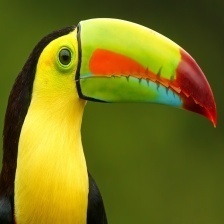
Species: TOUCHAN
Scientific name: RAMPHASTIDAE
ImageNet parent category: toucan